Sagamihara Vending Machine Park

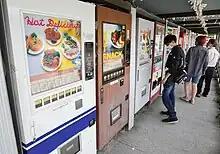
Vending machines offering hot food

The is a collection of retro vending machines in the city of Sagamihara in Kanagawa, Japan. It was created by , the president of the Rat Sunrise used tire shop, originally to entertain waiting customers. It has over 100 machines in two rows adjacent to the shop's parking lot. There is also a small room near the shop's office that contains classic arcade games. All of the vending machines are functional and dispense goods ranging from food, such as ramen, and drinks, to toys and fortune slips. The machines are restocked daily, with hot food for some of the machines cooked on site, and others prepared by vendors. While the tire shop has regular business hours, the vending machines are available around the clock.